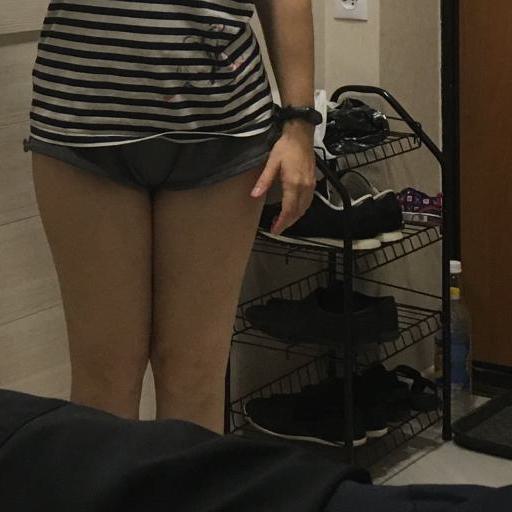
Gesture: no_gesture